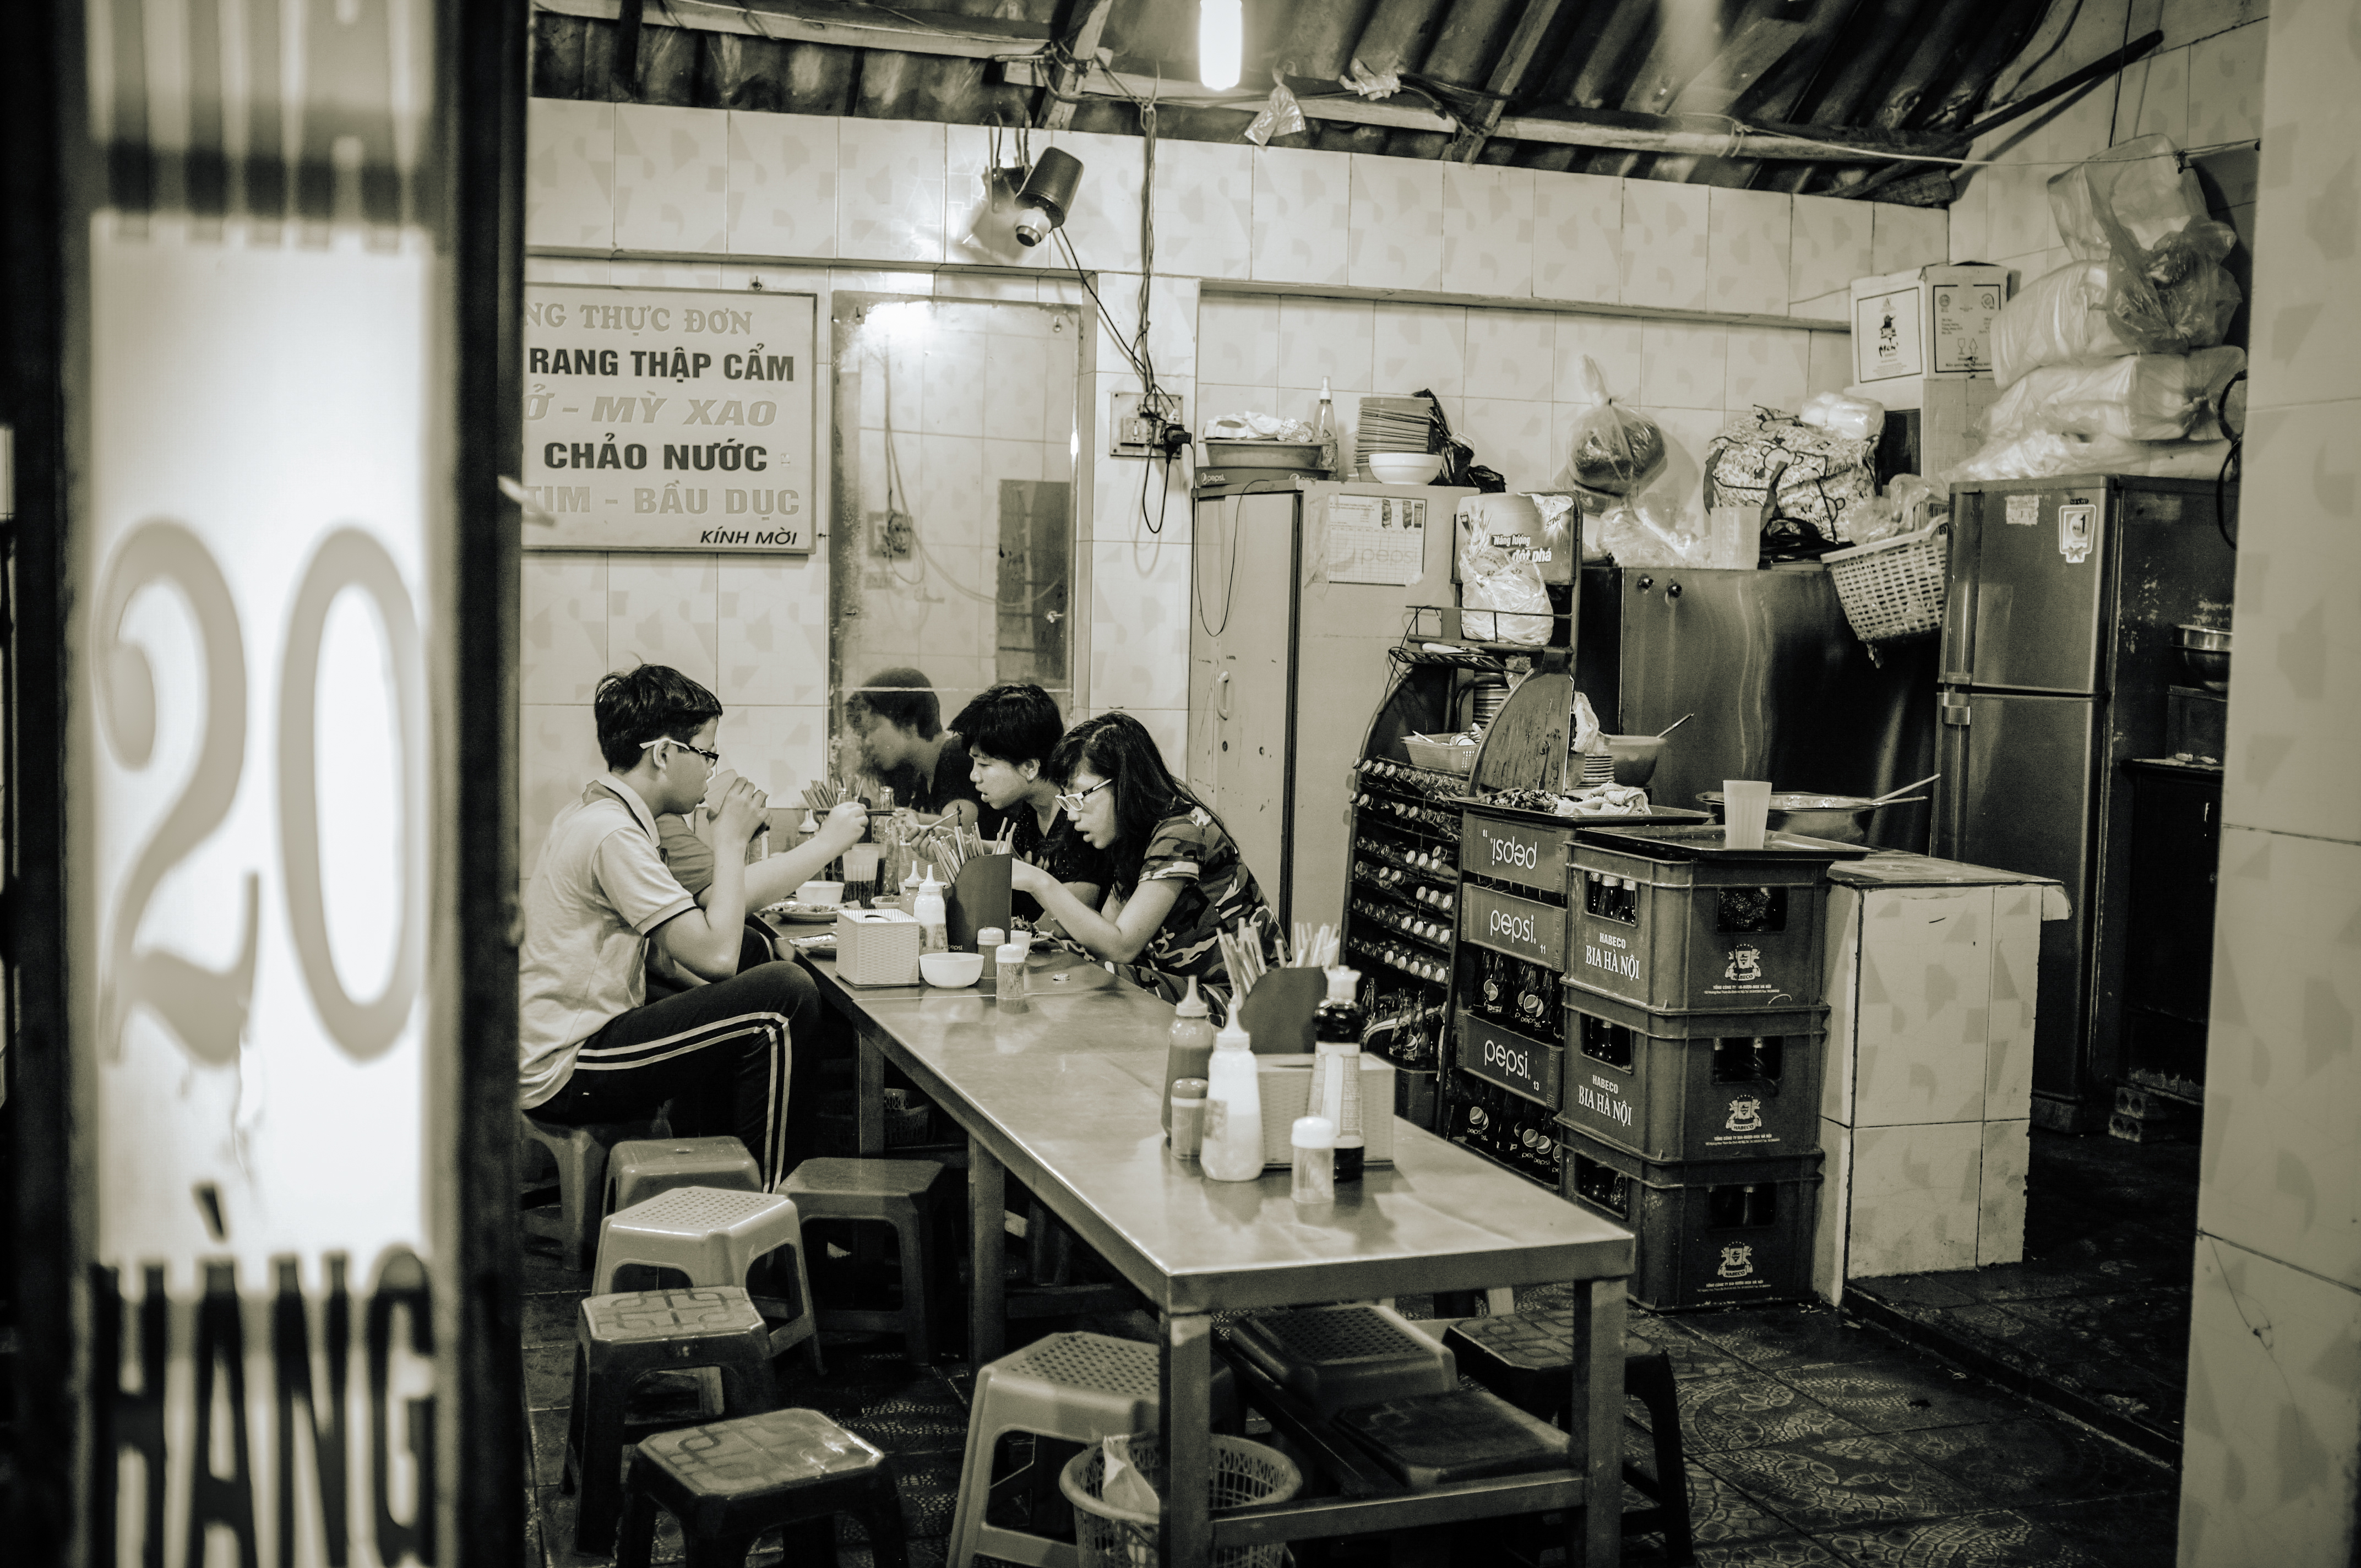
restaurant, food, asia, factory, interior design, photograph, history, streetfood, essen, vietnam, hanoi